Question: Please indicate a possible affordance area of the cell_phone that can be used for holding
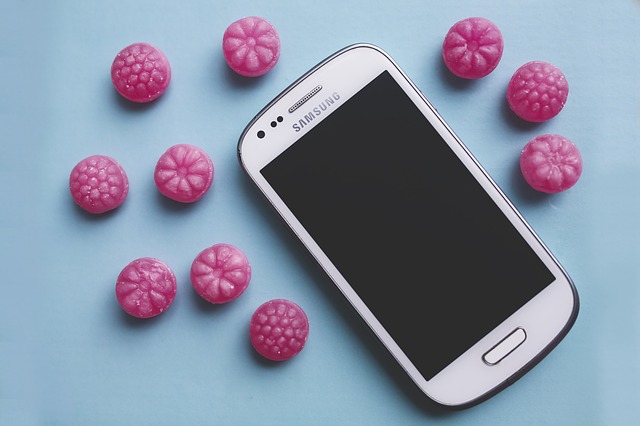
Answer: [224, 27, 594, 424]